Kragsyde

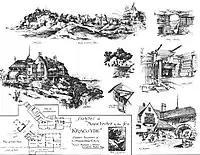
Sketches of Kragsyde (1885).

Kragsyde's footprint was that of broad "V" – the three-and-a-half-story main house (75 x 45 ft / 22.9 x 13.7 m) facing the Atlantic Ocean, and a secondary wing (20 x 55 ft / 6.1 x 16.8 m) set at a 45-degree angle. It was designed not only to maximize the views, but to capture the cool sea breezes. The house's most dramatic feature was a massive arch that formed a porte cochere and supported the loggia (open porch) and glass-enclosed billiard room above. Guests arriving by carriage would be dropped off under the arch, enter through the front door, and climb an interior stair to the main floor, which featured formal rooms for entertaining. Service rooms and the kitchen were located on the ground floor, and a service stair kept the servants out of sight. A dumbwaiter carried food from the kitchen to the butler's pantry on the main floor. A piazza (deck) the length of the house faced the ocean, and a covered section cantilevered out over the rocks. The parlor was surrounded on three sides by the piazza and an L-shaped covered porch. Stairs led down from the loggia to a series of terraces. The second floor contained bedrooms for the Blacks and their guests. The third floor contained bedrooms for servants.